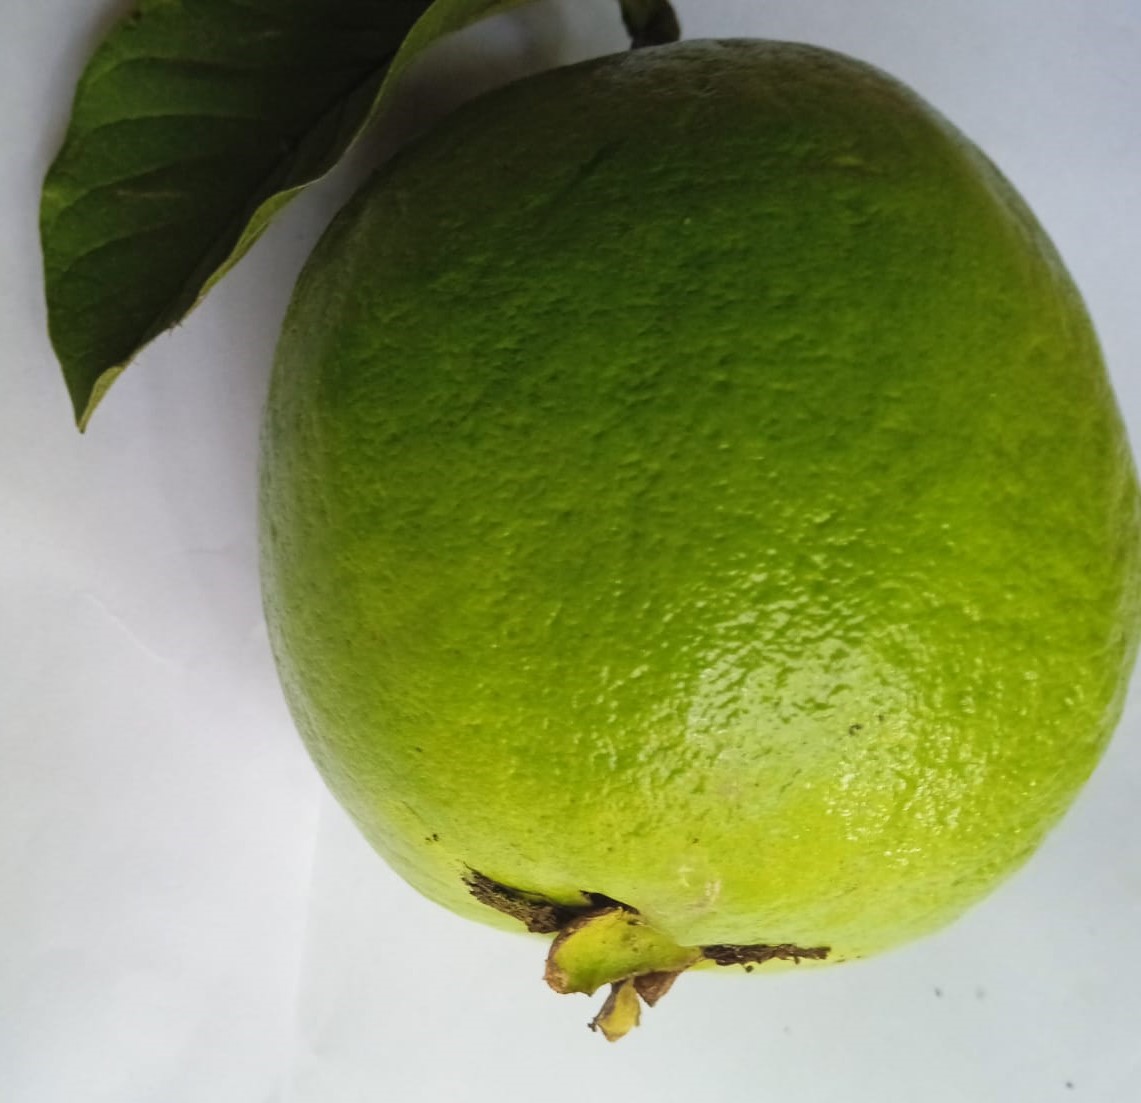
Fruit: guava
Condition: fresh